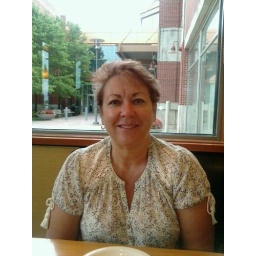
maja's 1st day in KY. i took her to california pizza kitchen for her 1st time.